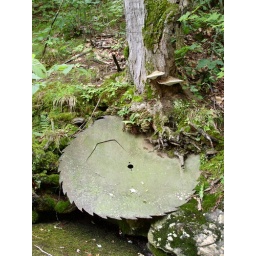
This saw blade was lodged in the tree just next to a river downstream from an old saw mill.